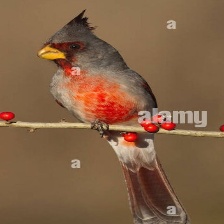
Species: PYRRHULOXIA
Scientific name: CARDINALIS SINUATUS